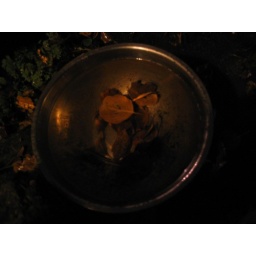
leaves in water bowl